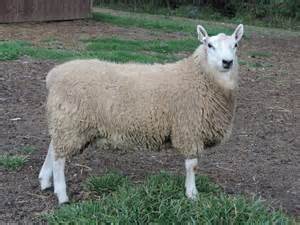
Label: sheep